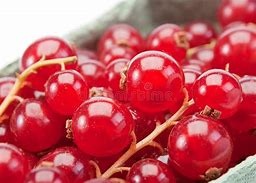
Label: redcurrant